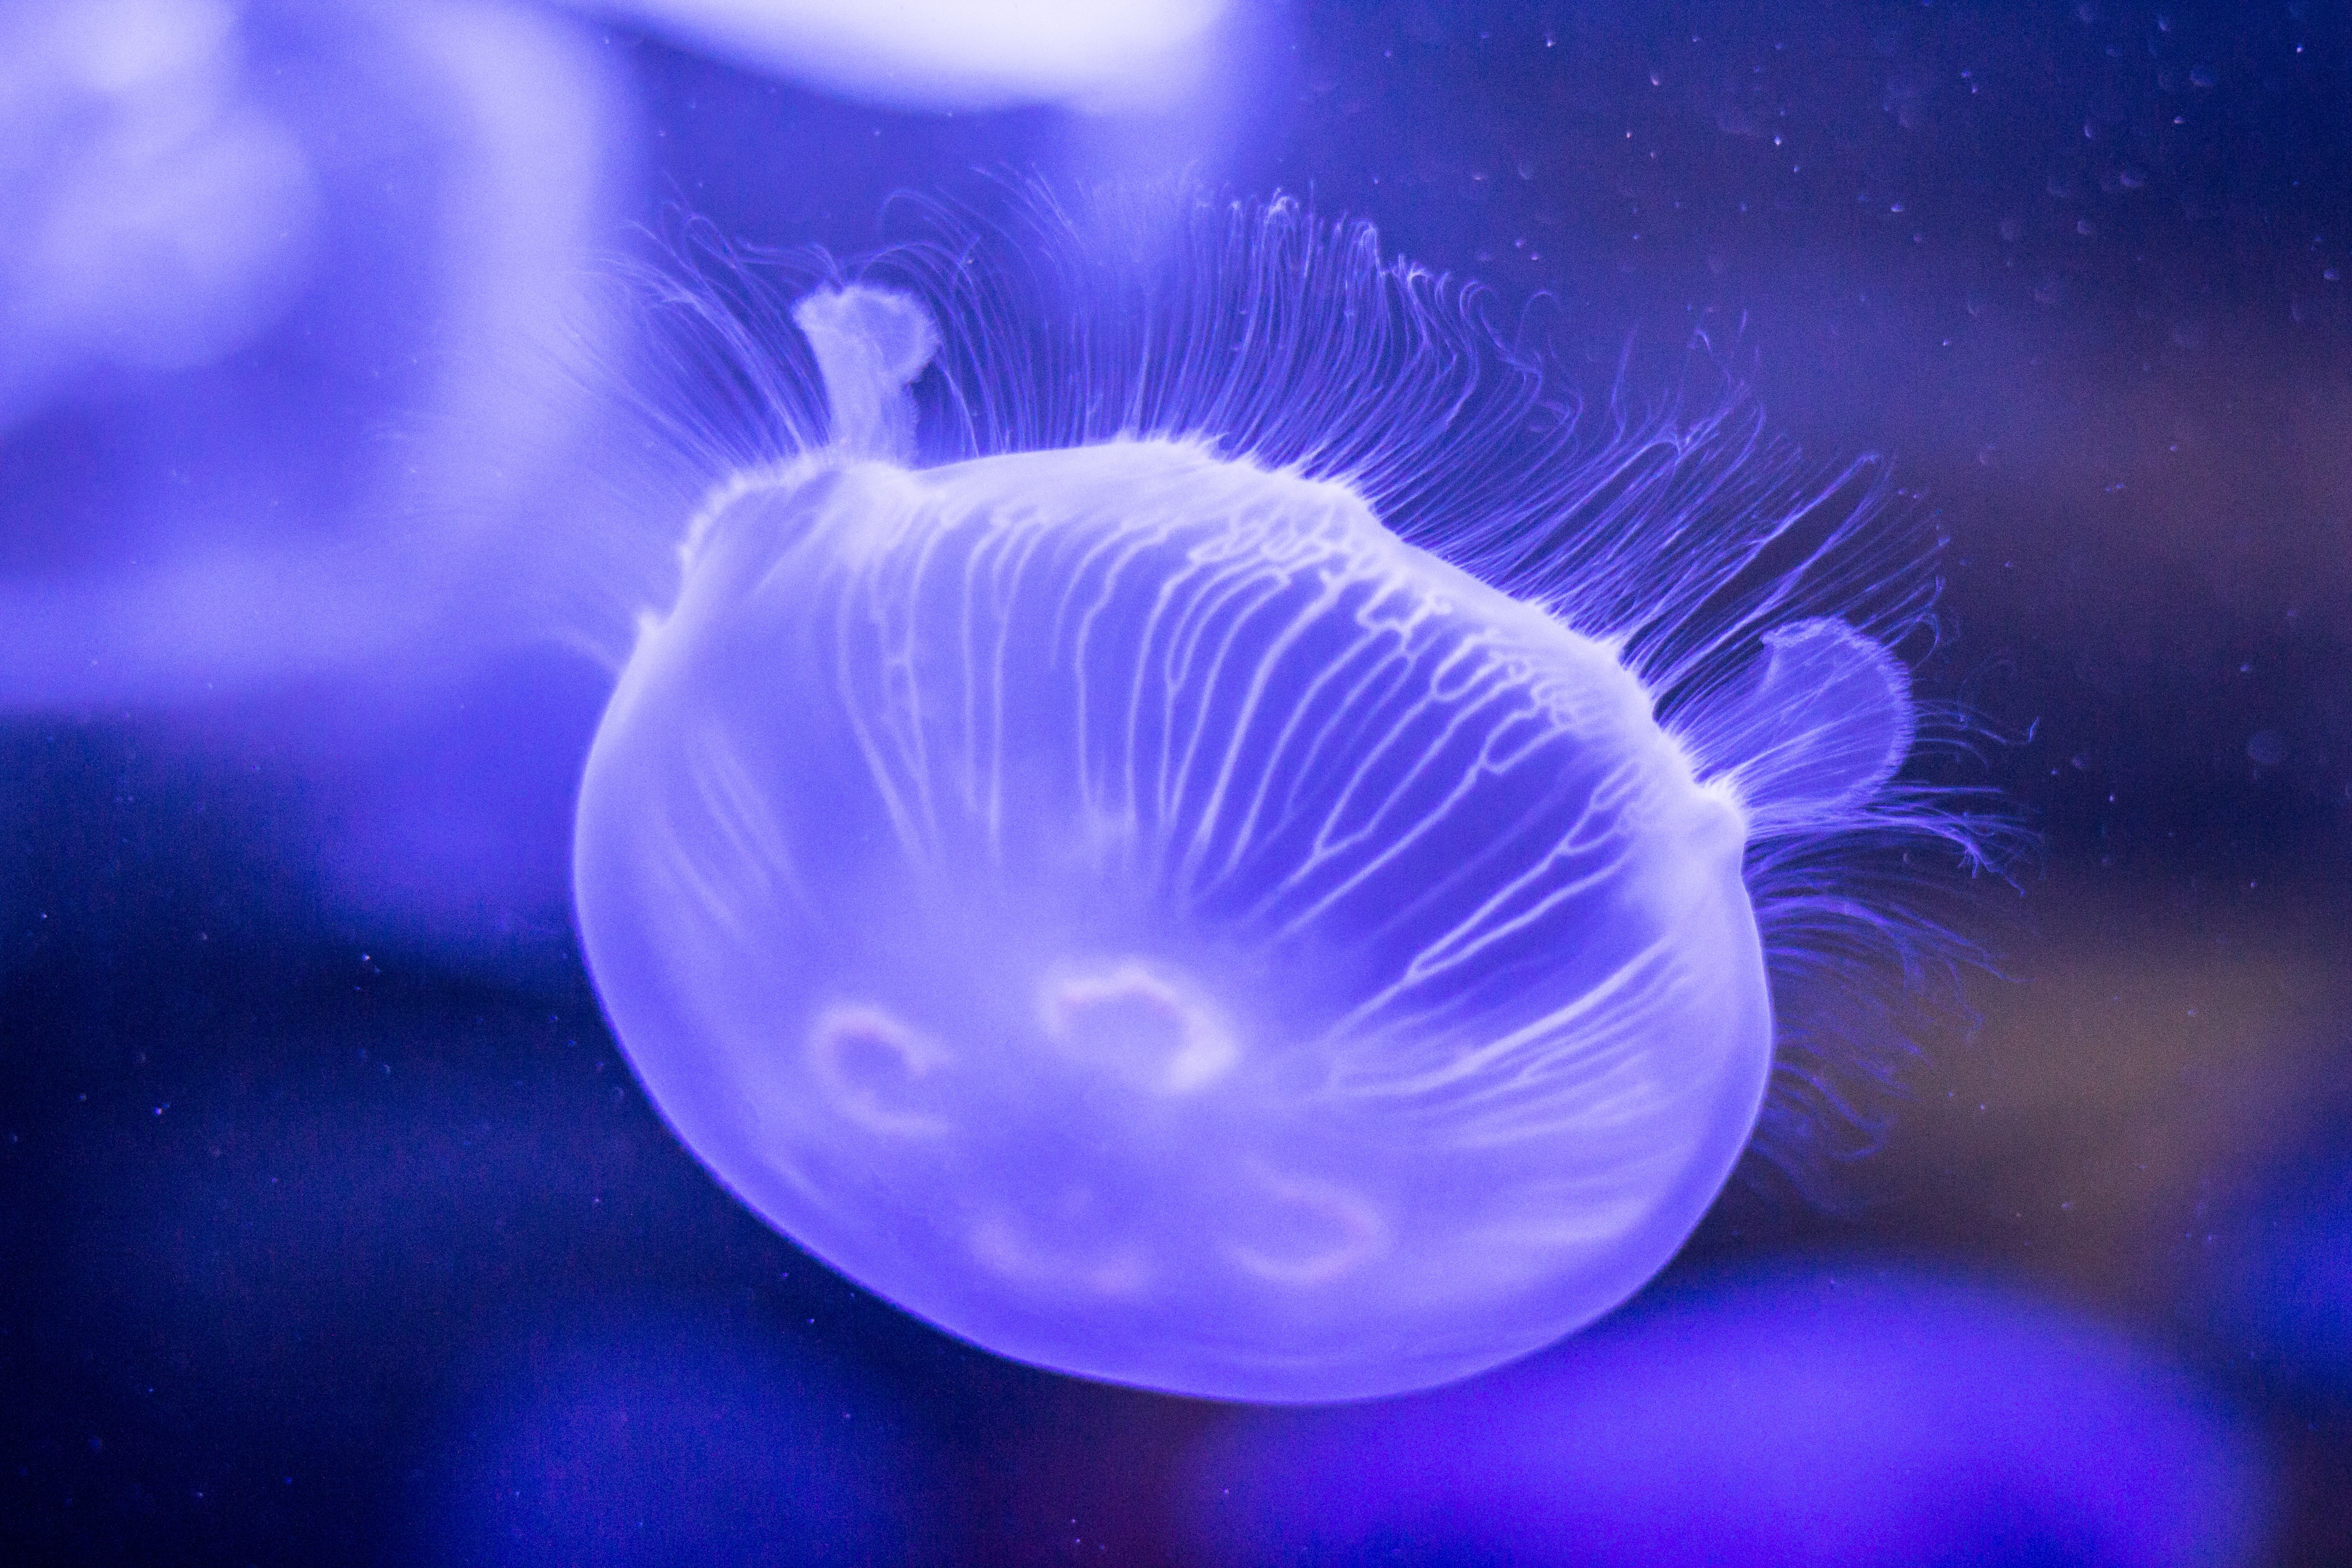
purple, underwater, biology, jellyfish, blue, swimming, invertebrate, cnidaria, macro photography, organism, marine biology, marine invertebrates